Susie Castillo

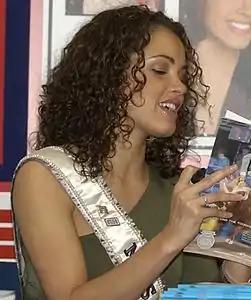
Castillo in 2004

In November 2002, Castillo participated in the Miss Massachusetts USA Pageant held at Bridgewater State College in the town of Bridgewater, and won the title. Castillo was the state's first Latina titleholder. She went on to compete in the Miss USA 2003 pageant held in San Antonio on March 24, 2003. Castillo won the Miss USA title in the nationally televised event, becoming Massachusetts' second titleholder, and the fourth former Miss Teen USA state titleholder to win the pageant. She was the third Hispanic to win Miss USA after Laura Harring in 1985 and Lynnette Cole in 2000. In addition, she was the first woman with Dominican ancestry to win the title and the second woman with Puerto Rican ancestry to win after Lynnette Cole.